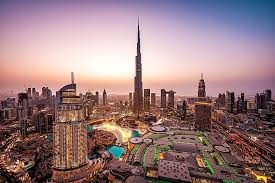
Landmark: Burj Khalifa